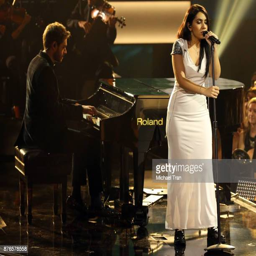
electro house artist and composer perform onstage during awards held